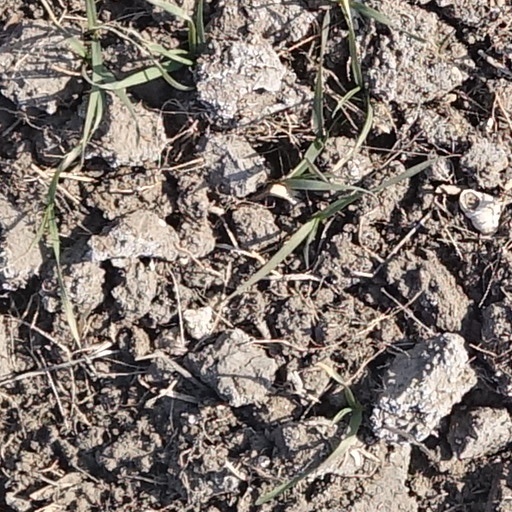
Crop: wheat